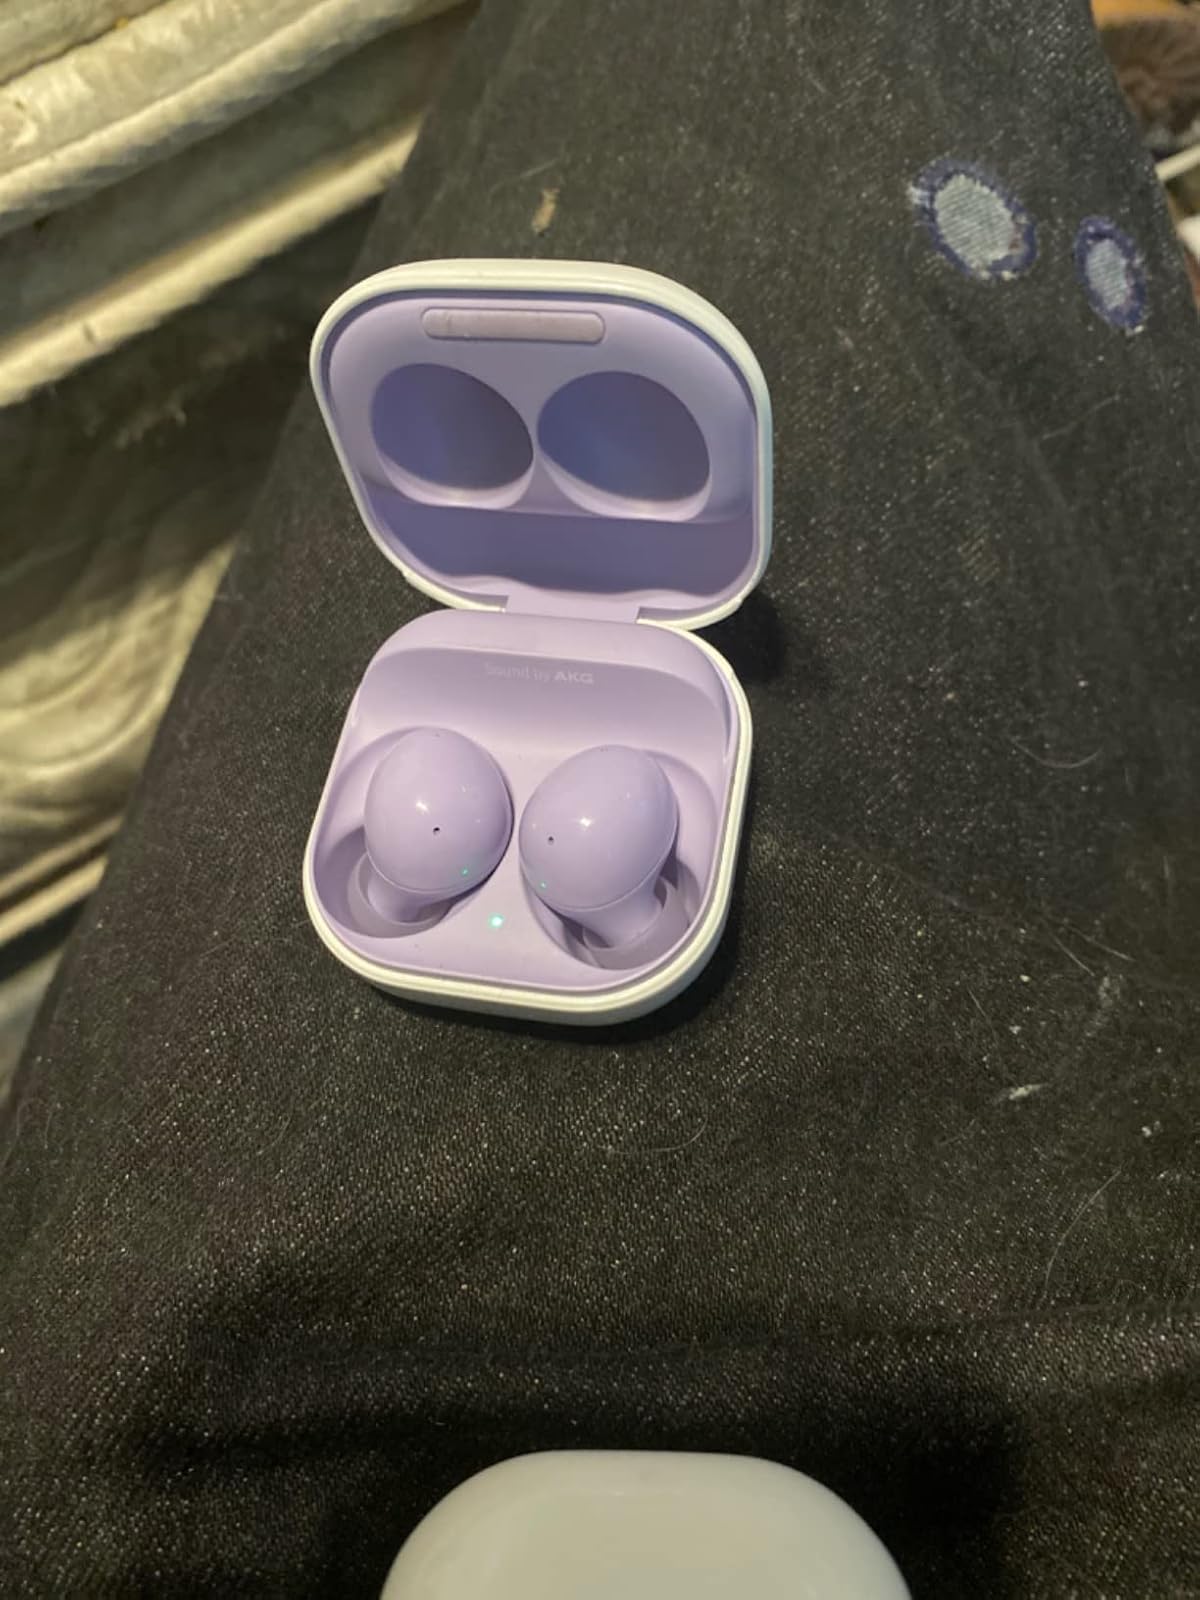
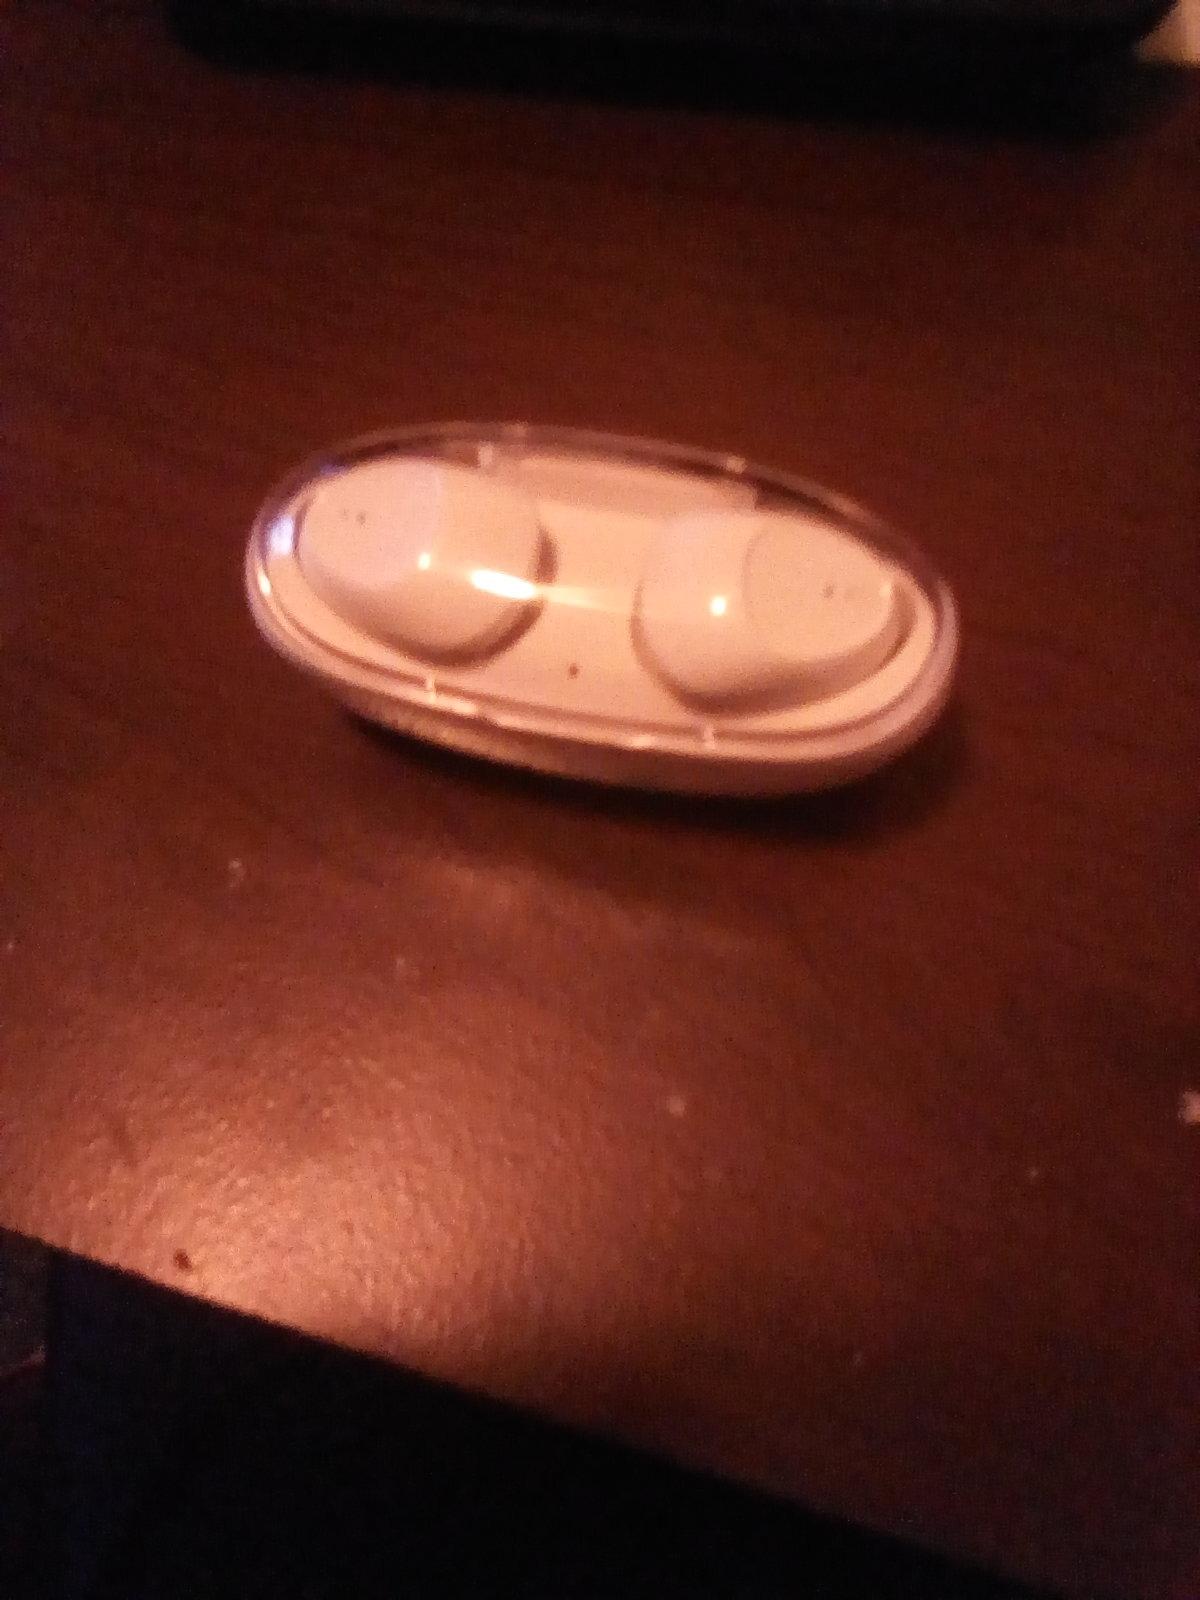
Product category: earbuds
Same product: no